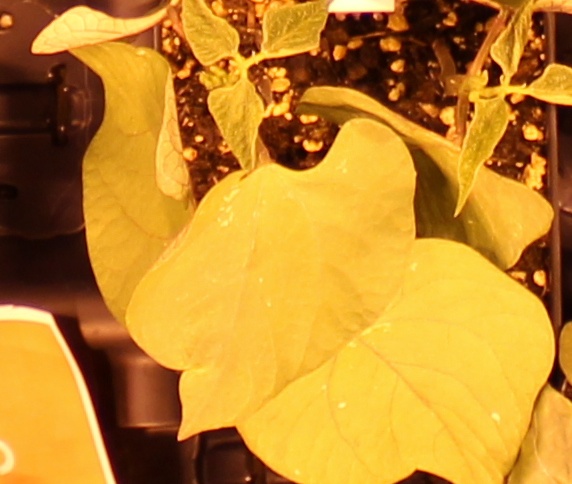
Label: Blackbean